The Best FIFA Football Awards 2016

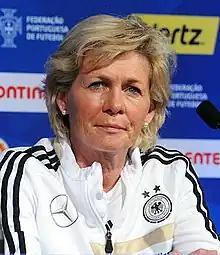
Silvia Neid

The "Committee for Women's Football and the FIFA Women's World Cup" compiled a shortlist of 10 women's football coaches for The Best FIFA Women's Coach.